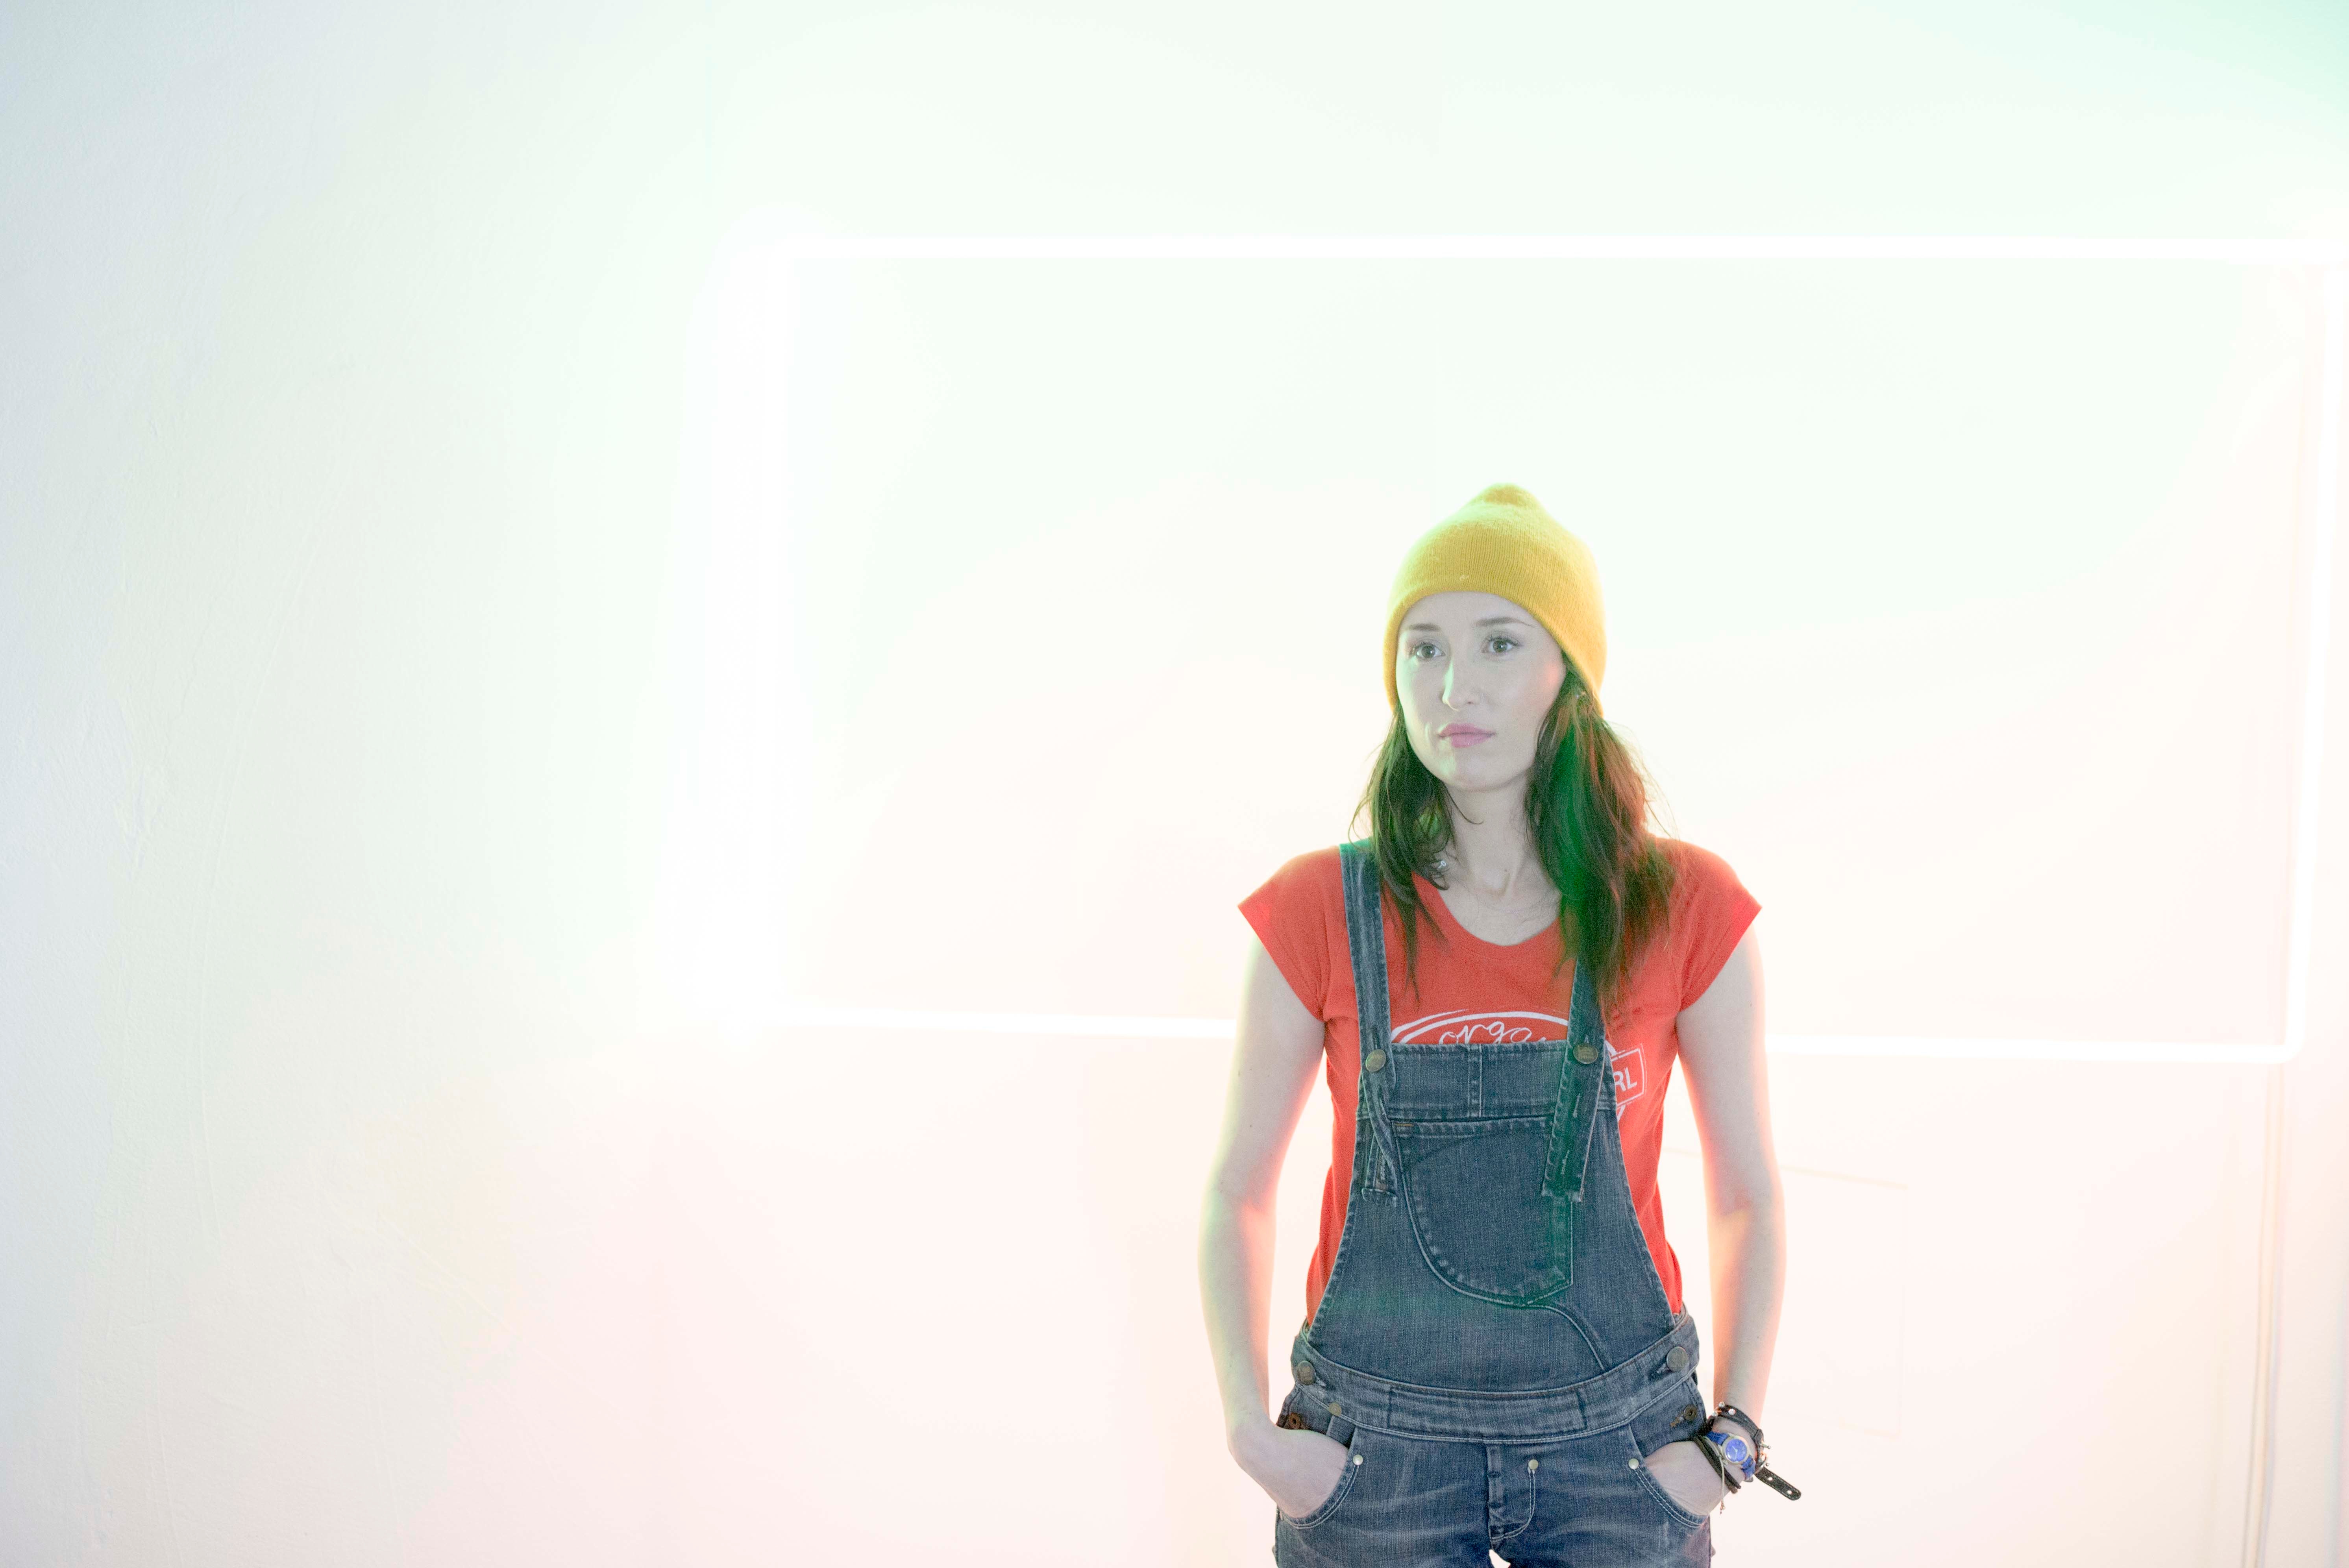
clothing, toy, costume, anime